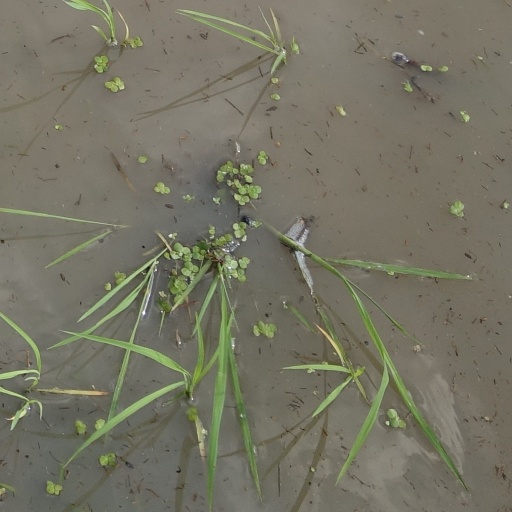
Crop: rice